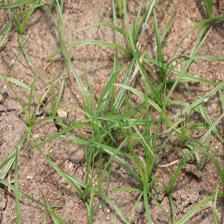
Label: Grass